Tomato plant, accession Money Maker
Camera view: vertical (180 deg); turntable rotation: 270 degrees
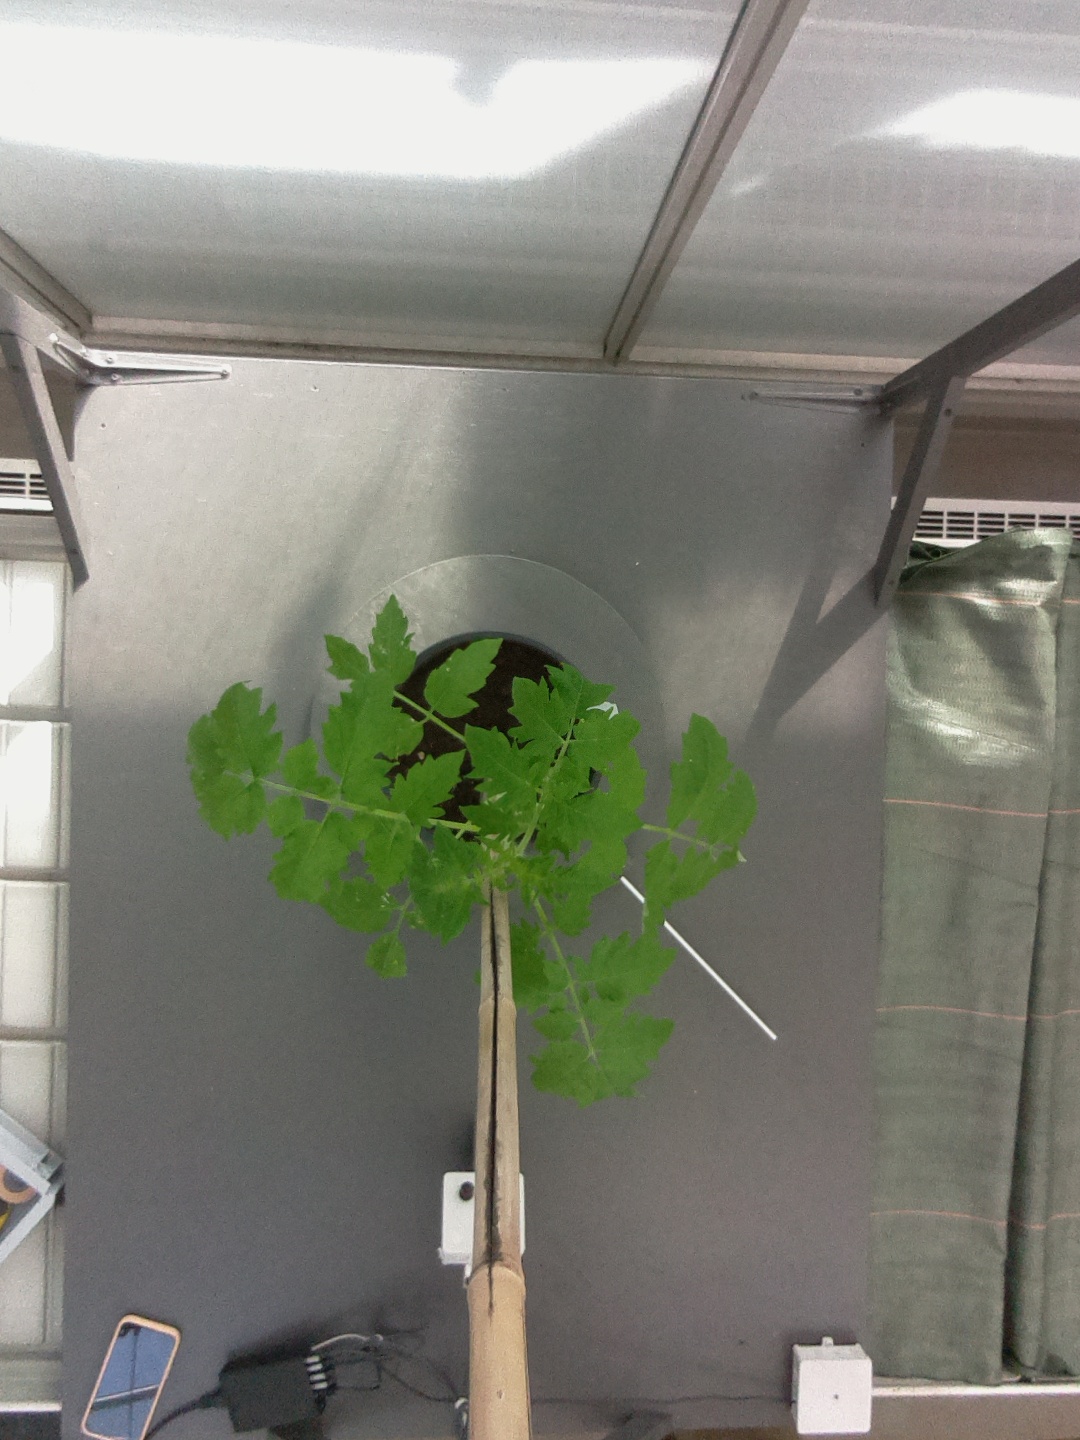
BBCH growth stage 14: 8 of true leaves visible